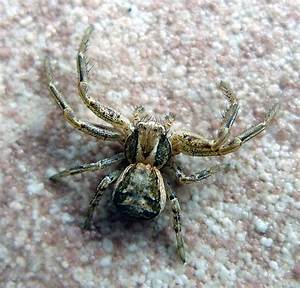
Label: spider